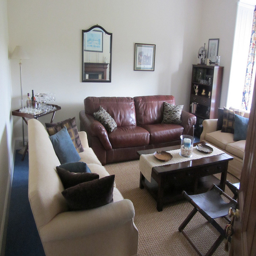
A living room filled with lots of furniture and a window.
A den with a fabric sofa, leather sofa, tables, chairs and pillows.
A well-lit room with several couches and a table.
A living room with a leather sofa and bar.
Red leather couch in a room with two other couches.